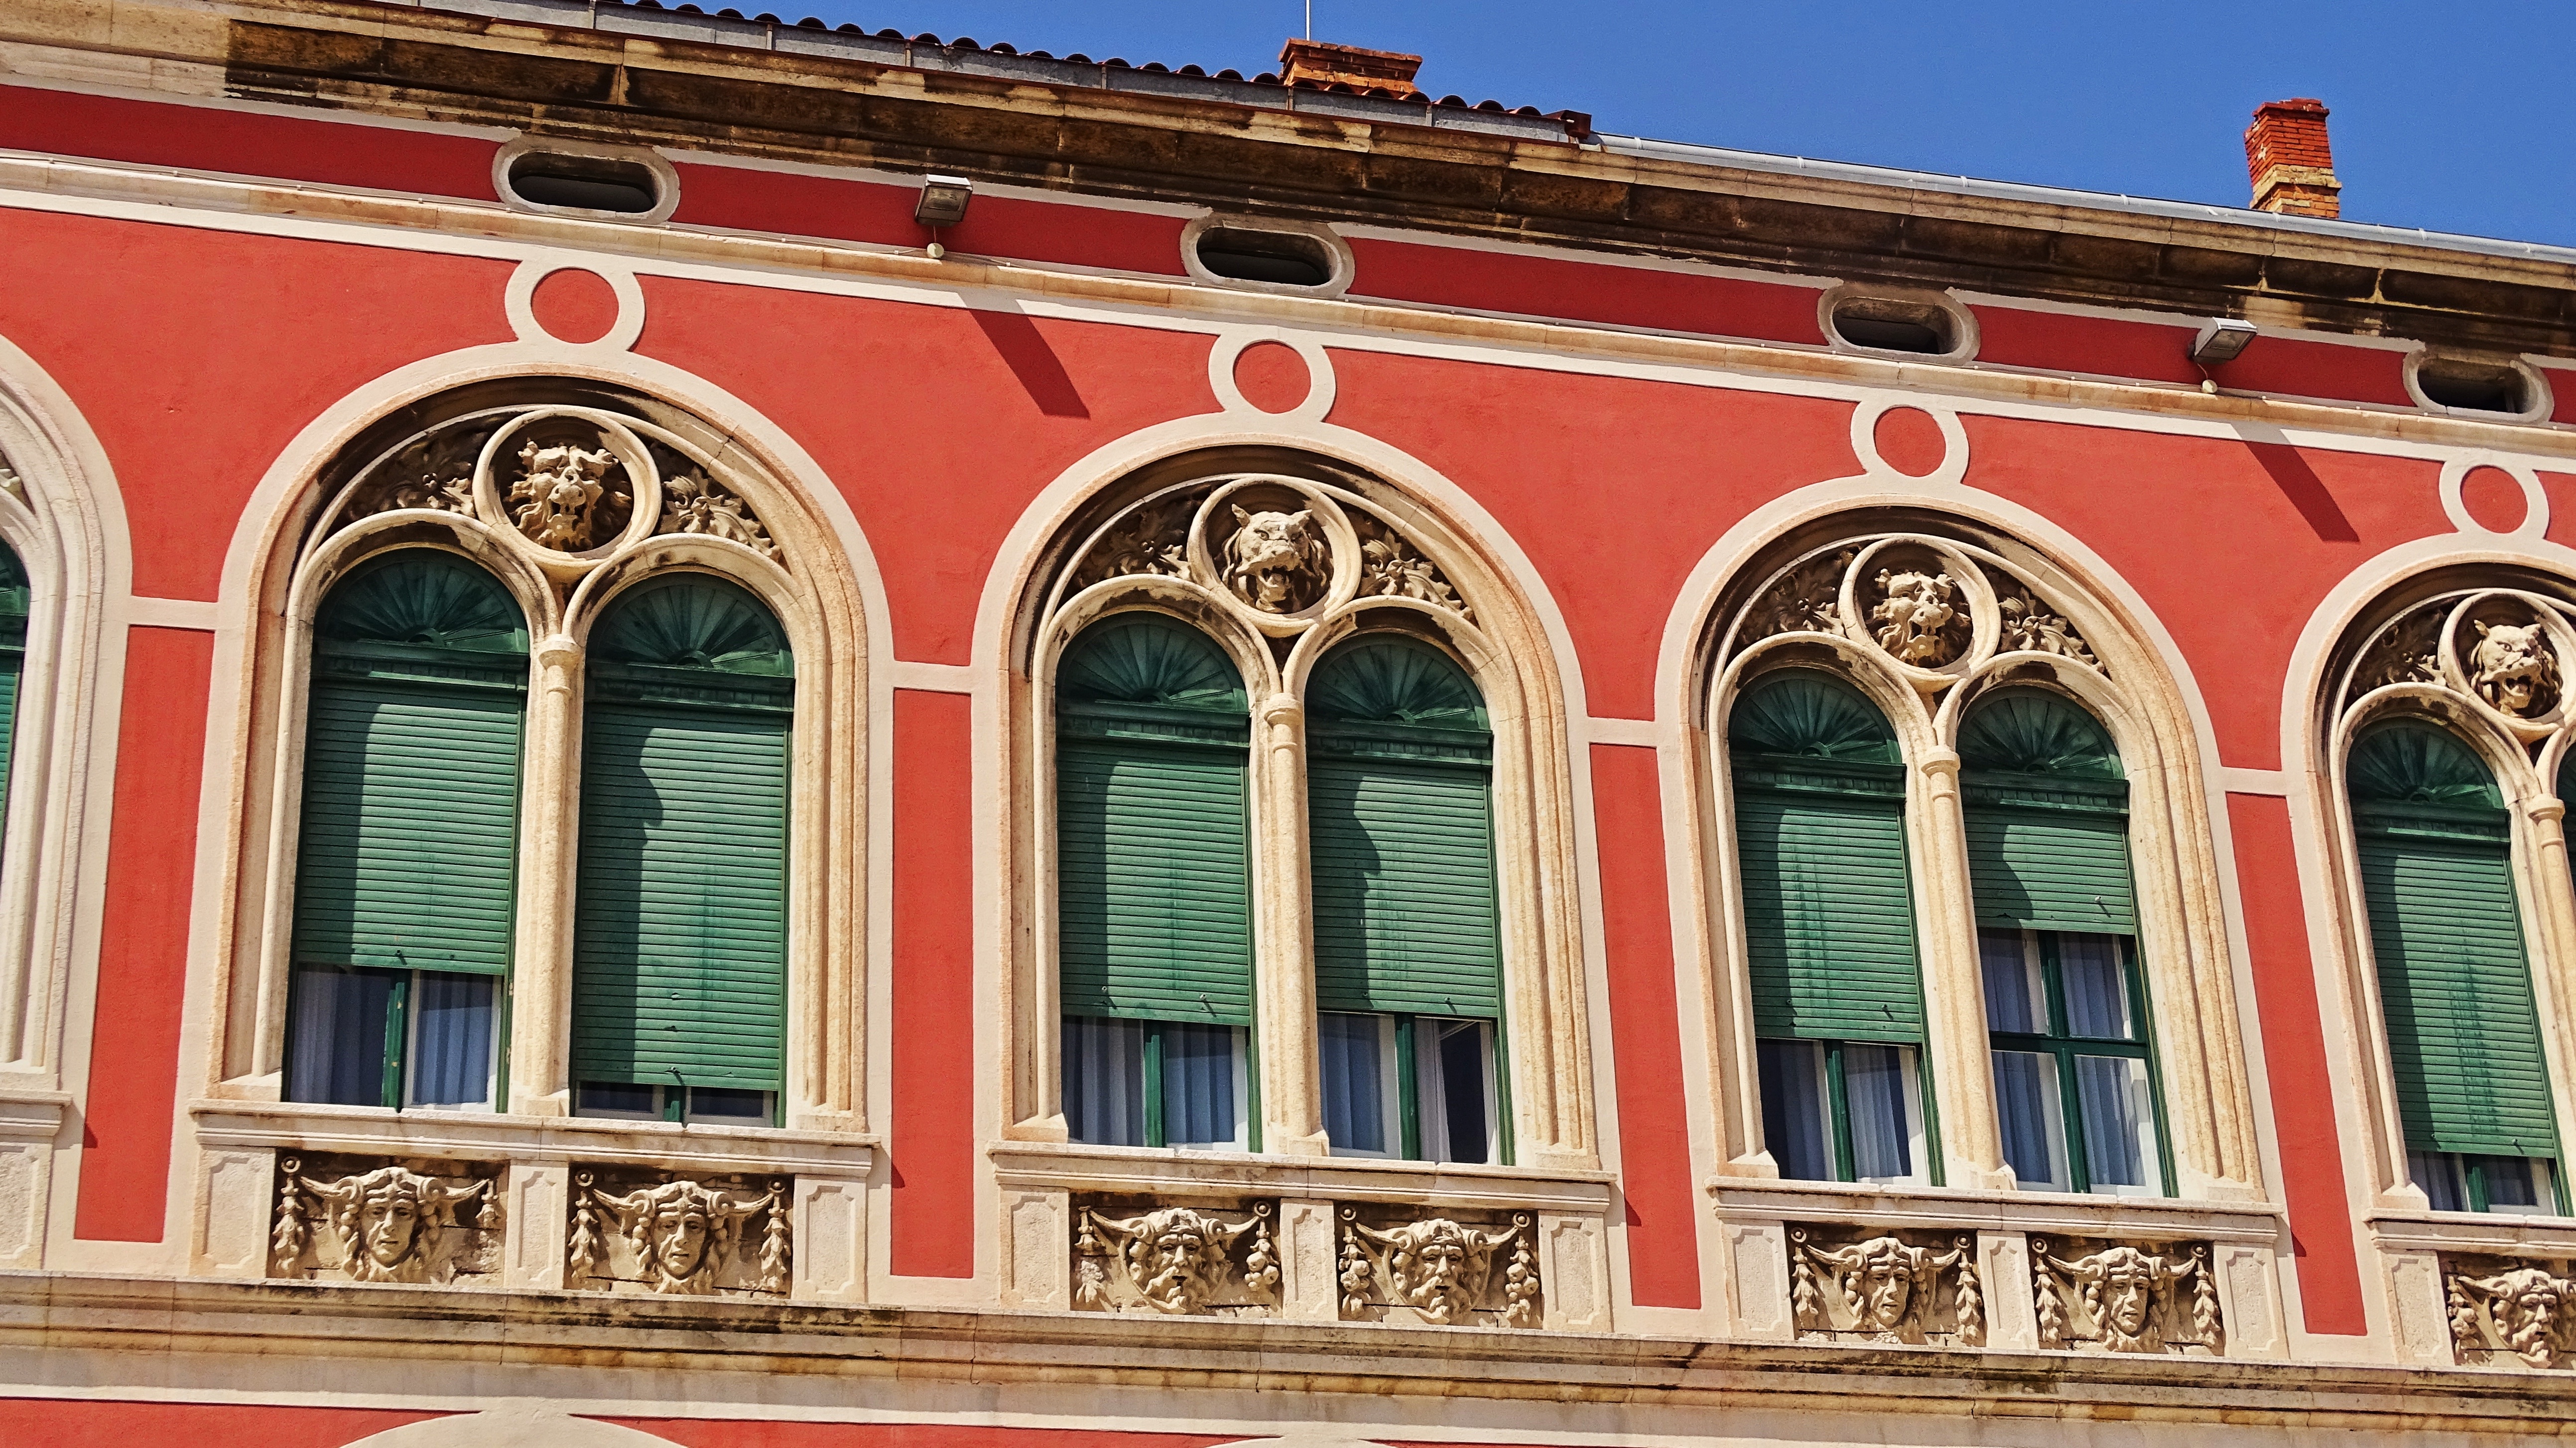
architecture, window, building, palace, home, arch, red, landmark, facade, old town, croatia, synagogue, split